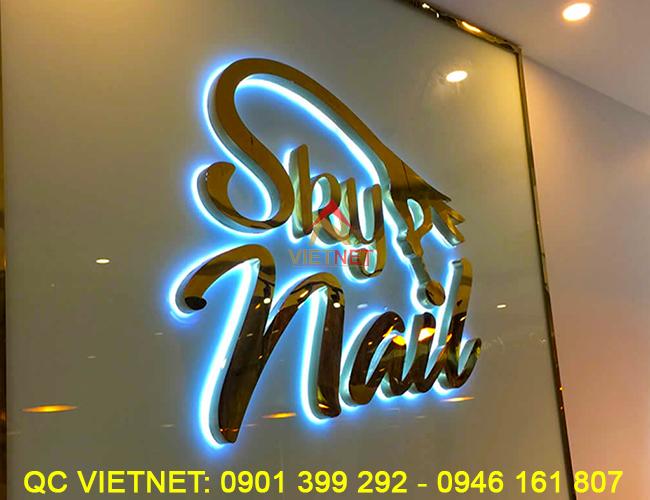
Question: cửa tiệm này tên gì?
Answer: sky nail